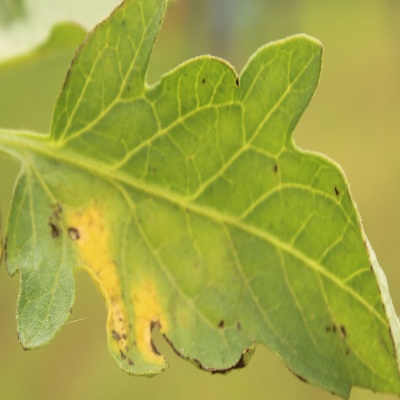
Crop: Tomato
Condition: septoria leaf spot